William Hall (actor, born 1903)

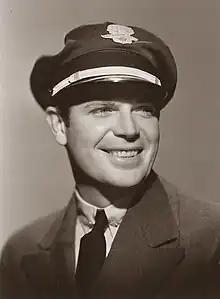
Publicity photo of Hall taken around 1937

William Hall (born William Vincent Langan; March 1903September 1986) was an American actor of Irish-English descent. He enlisted in the United States Army at the age of 14 and served in France during World War I. After being injured, he recovered in Italy where he began studying voice and performed with an Italian theater group. Hall later pursued higher education at Georgetown University and initially aspired to become a diplomat.